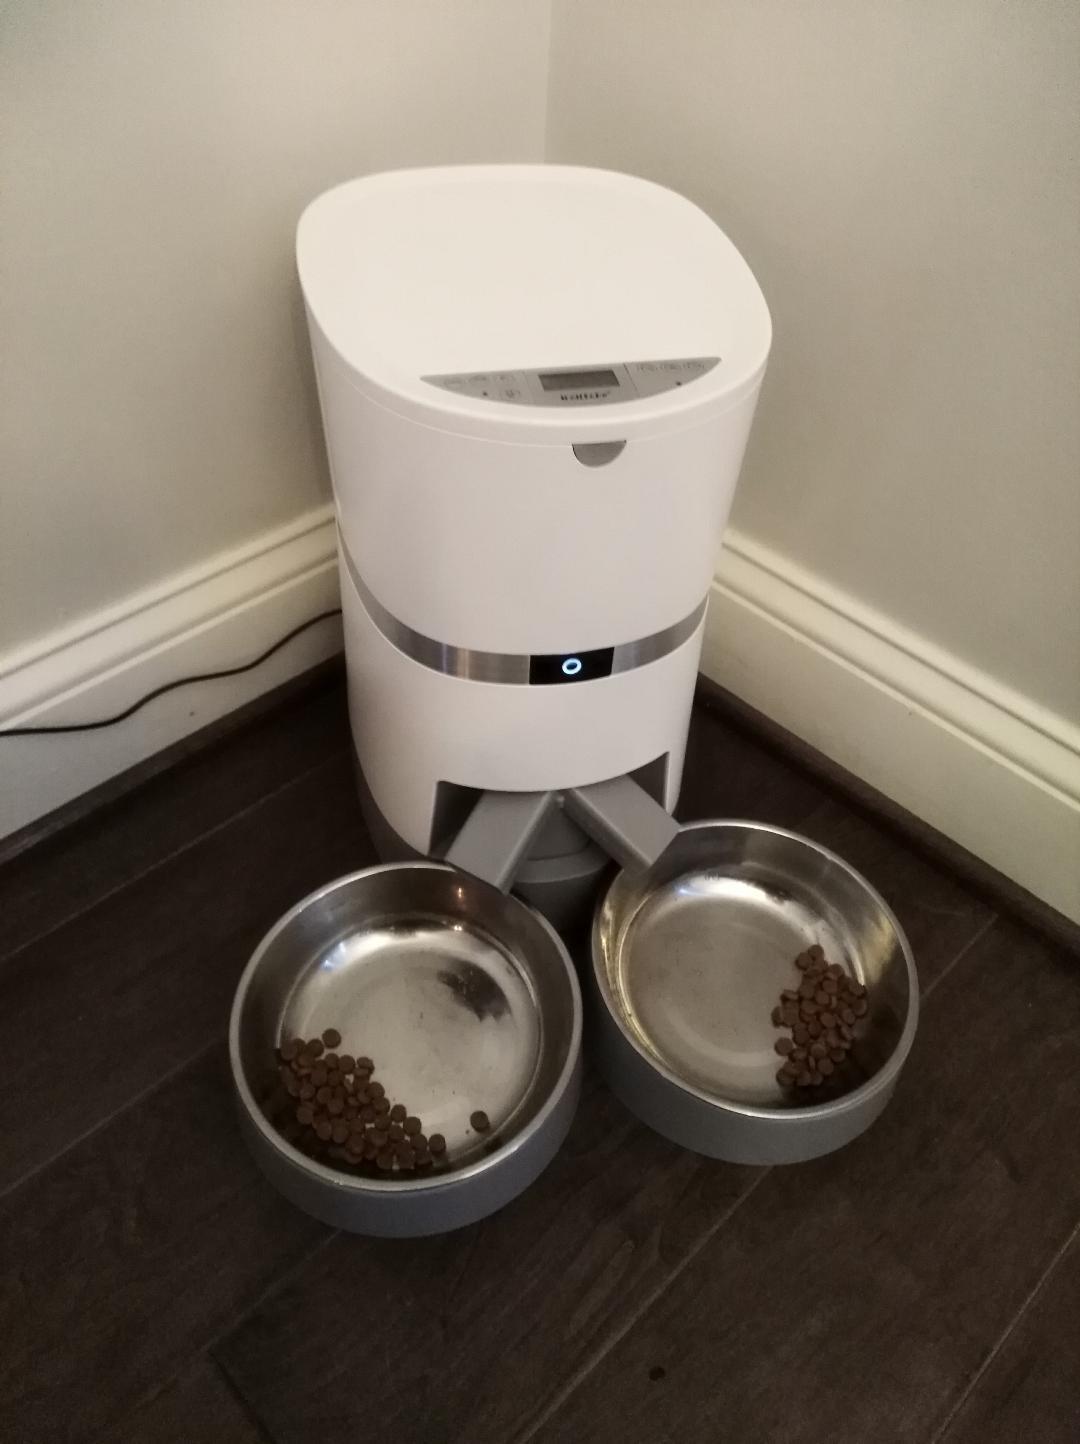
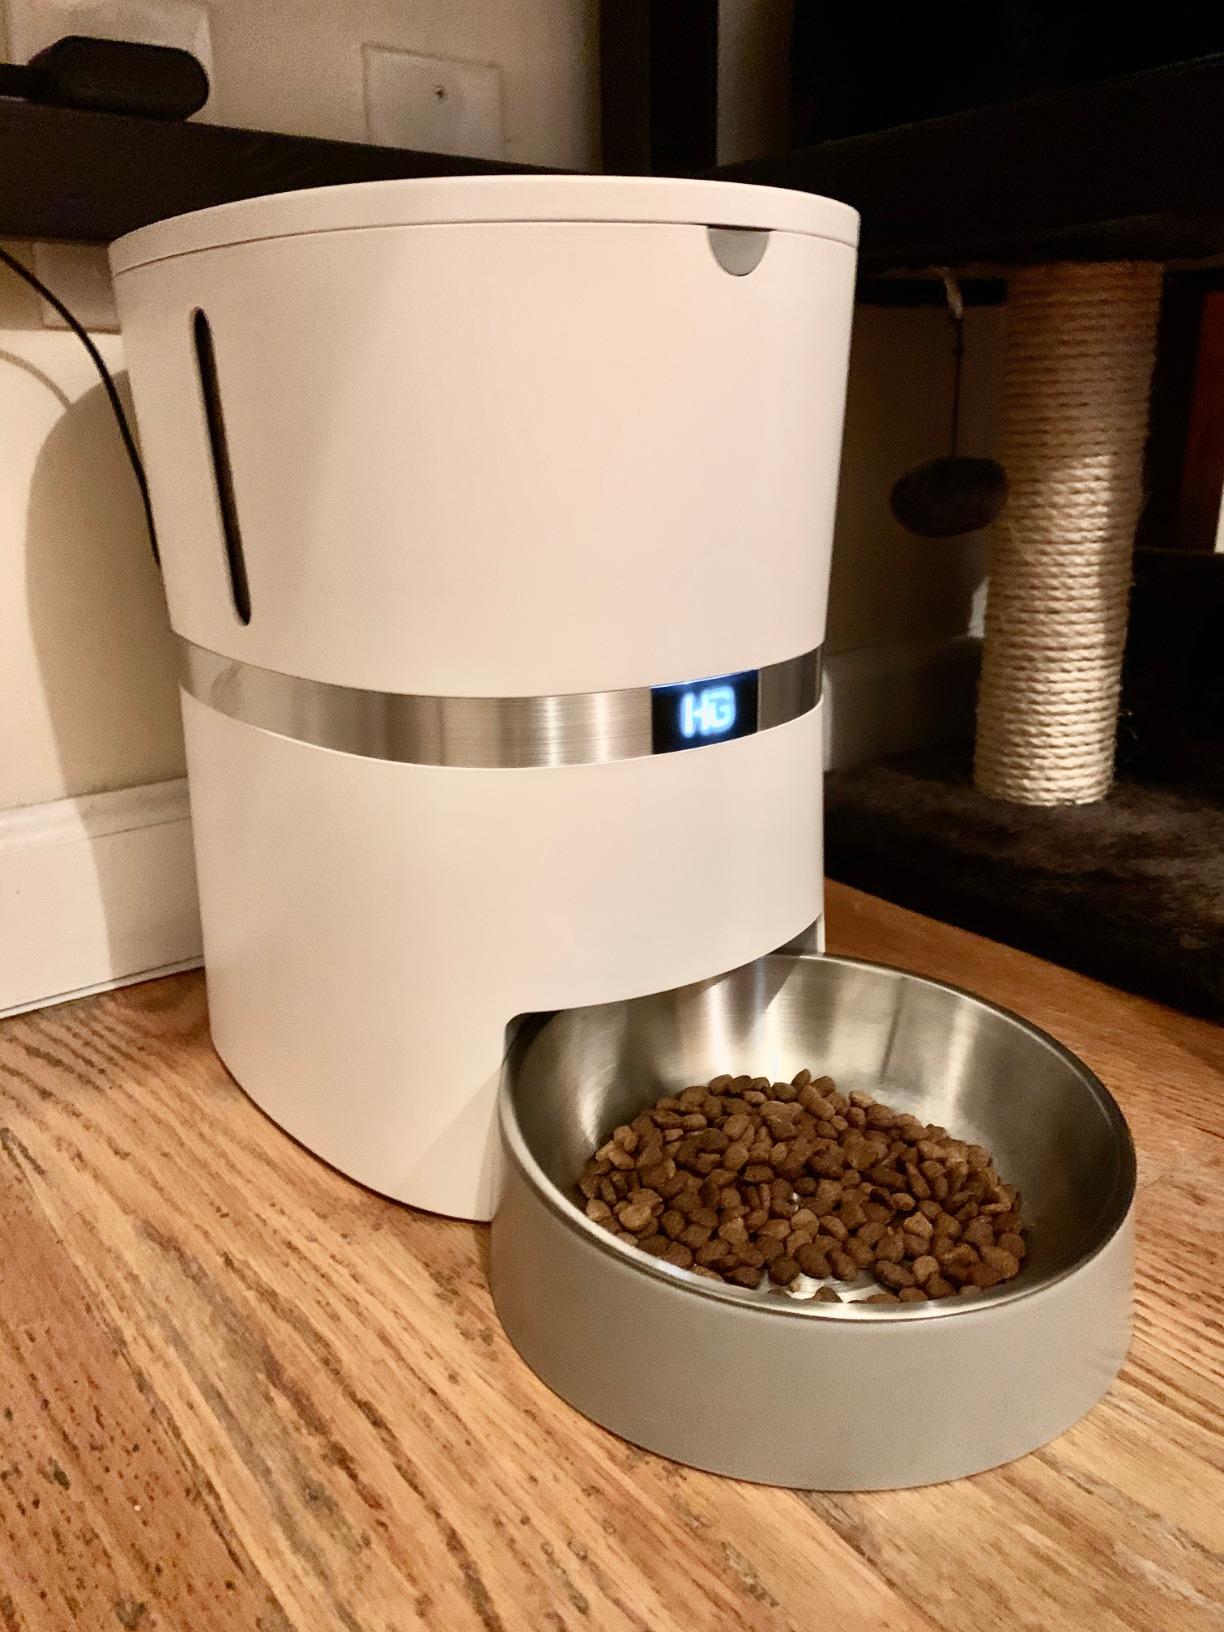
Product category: items_feeder
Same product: no